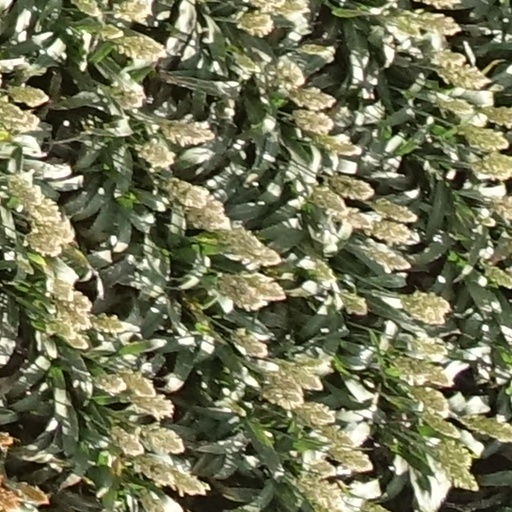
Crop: sorghum